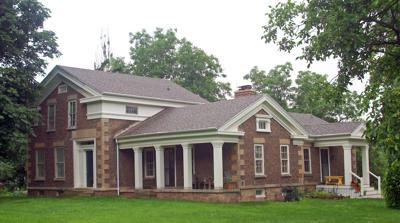
Building: Butterfield Cobblestone House
Country: United States of America
Year built: 1849
Historic house in New York, United States United States historic place Butterfield Cobblestone House U.S. National Register of Historic Places East profile and north elevation, 2010 Show map of New York Show map of the United States Location Clarendon , NY Nearest city Batavia Coordinates 43°11′9″N 78°1′2″W / 43.18583°N 78.01722°W / 43.18583; -78.01722 Area 26.4 acres (10.7 ha) Built 1849 Architect James Thompson; William Steele; Donaldus Reuben Bartlett; Daniel F. St. John Architectural style Greek Revival MPS Cobblestone Architecture of New York State MPS NRHP reference No. 10000044 Added to NRHP March 1, 2010 The Butterfield Cobblestone House is on Bennett Corners Road in the Town of Clarendon , New York, United States, south of the village of Holley . It is a cobblestone structure from the mid-19th century built in the Greek Revival architectural style by a wealthy local farmer to house his large family. Three generations of his descendants would run the farm over the next 80 years. Later owners would make some renovations to the interior. One of approximately 90 cobblestone structures in Orleans County , it is the only one in Clarendon. It is also considered the finest Greek Revival building in the county. The house and several outbuildings, part of a working farm, were listed on the National Register of Historic Places in 2010, the easternmost property in the county currently so recognized. Buildings and grounds The house is located on a 26-acre (11 ha) farm on the west side of Bennett Corners Road in the northern section of the town, three-quarters of a mile (1.21 km) south of the NY 31A state highway . The terrain is generally level, with cleared fields either cultivated, left fallow or used as horse pasture , and woodlots . All nearby properties are also large farms, with a large residential subdivision 0.4 miles (640 m) to the north-northeast. All the buildings are in the southeast corner of the farm. To their north, along the road, are seven acres (2.8 ha) of horse pasture, with 13 acres (5.3 ha) of alfalfa and timothy to their rear, in the west. The rest of the property is taken up by a small apple orchard , a mixed vegetable plot, and a woodlot. Exterior The main house, sheltered by a 70-foot-tall (21 m) horse chestnut , has a one-and-a-half-story main block with one-story wings to the north and northwest, its side and rear respectively. It sits on a stone foundation with its sides in mostly lake-washed coursed cobblestones from 1 to 2.5 inches (2.5 to 6.4 cm) in diameter set in mortar . The main block and wings are topped by gabled roofs shingled in asphalt and pierced by a stone chimney where the side and rear wings intersect. A continuous limestone water table runs around the first story at floor level. Limestone is also used for the windowsills, lintels, quoins and steps to the main entrance. A datestone set in the gable field on the east elevation of the main block gives 1849 as the construction date. At the rooflines are a molded wooden cornice with wide frieze on the north and south sides of the main block. The basement windows are all screened with vertical bars. On the northeast corner of the north wing is a recessed porch screened by four 12-inch-square (30 cm) wooden columns on limestone slabs, their capitals flaring outward past the beam at the top of the porch. It is floored in Medina sandstone with a limestone border. Its door has a ceramic knob with brown and white swirl. Another, smaller wooden porch, of recent construction, shelters an entrance on the north of the northwest wing. It has a wooden floor and steps but is otherwise architecturally consistent with the other porch. There is also a tongue and groove wooden door on the north end of the west (rear) facade . At the peak of the gable on the main block on this side is another stone, with the initials "O.B." for Orson Butterfield, the builder and original owner. At the southwest corner is the pedimented double-door entrance to the cellar. Interior The main entrance, at the north end of the main block's east face, is a 2½-inch-thick (6.4 cm) recessed panel wooden door with a ceramic knob. It is flanked by sidelights and pilasters , with a transom atop. It opens into a foyer floored in random-width red pine with beveled -edge baseboard topped by a curved molding on the walls. The doors from it have wide wooden trim and an ogee -topped architrave . On the south is a square parlor with two windows on the south and east walls, all with recessed panels on either side and below. They are bordered by paneled pilasters on plinth blocks with beveled tops. A door on the south opens into a small office with a treatment similar to the foyer. The north parlor, occupying the wing on that side, has similar treatments as well but their size varies with each window and door, reflecting its origins as three separate rooms combined into one. It is floored in chestnut planks. On the west wall is a fieldstone fireplace with "H & JG, '69" carved into the masonry for its owners and construction date. To its west, in the northwest wing, is the current dining room, originally the kitchen. It is floored in white oak with a brick fireplace, surrounded by a wooden mantel , set in the east wall, which has a drywall covering over its brown brick. A flagstone hearth is in front of the fireplace. The walls have a similar combination of baseboard and molding as the other rooms. Pocket doors, believed to have come from a nearby older house, lead west into the kitchen. It has a similar interior to the dining room, with Amish -built oak cabinets. A bathroom and office round out the first floor. Upstairs are three bedrooms, a large closet and another bathroom. It is less decorated than the first floor. The floorboards are random-width pine and the ceilings are lower. Outbuildings There are three other buildings on the property: a barn, chicken coop and Morton metal building. The first two are old enough and retain sufficient integrity to be considered contributing resources to the National Register listing. The metal building was added in the late 20th century and is not considered contributing. The wooden barn, just to the northwest of the house, is a 36-by-100-foot (11 by 30 m) structure with a gambrel roof oriented north–south. It has most of its original fieldstone foundation save for a short section of the north end where it was replaced with cement blocks . The roof has asphalt shingles except for the bottom half of the east side, done in corrugated aluminum. On its east side, facing the road, are three entrances and three windows. The southernmost is a large single sliding door with a crossbar design that opens to reveal a gate at ground level and a locked door to the hayloft above. Two other sliding doors, one faced in wood shingles, are to the north; a small door cut into the tongue-and-groove siding near the north end has since been nailed shut. The west side, with battens added to its tongue-and-groove, has a pair of sliding doors near the north end opening into the cellar. At the south end are two smaller single sliding doors. In both ends there is a single round window near the gambrel peak. The south end has a lean-to to shelter firewood extended on it below the door to the hayloft. Inside, the south end is given over to horse stalls. There are three, all with sliding gates with vertical metal bars. A steep staircase leads up to the hayloft. A fourth stall is located behind one of the two tack rooms. A sliding door opens into the granary , now a woodworking shop. To its north is the threshing floor, with a corner staircase leading to the basement. Two-thirds of the upper story is taken up by the hayloft, divided into two sections. The stairway from the southwest corner, near the horse stalls, opens via a door in the floor. A truss rests on the floor in the south section, suggesting the area beyond it was once open. Similarly, one of the three stone walls in the section of the basement not open is more fragile, with older mortar, suggesting it may have been part of the foundation of a previous barn on the site. History Orson Butterfield came to Clarendon from the Jefferson County town of Rodman with his wife Lydia, around 1830, in his early 20s. He bought the hundred acres (40 ha) on which the present farm and house stand and began farming. He served in the state militia and became very successful. The road on which the farm was located was known for most of the 19th century as Butterfield Road. The house was built in 1849 to house the large Butterfield family. All work was done by local craftsmen, with the cobblestones brought south from Lake Ontario . The Greek Revival design was stylish, but also took into account the needs of a large farm family, with enclosed staircases to conserve floor space and heat, along with more efficient cast iron stoves instead of furnaces. Three years later, in 1852, Butterfield left home to try his luck in the California Gold Rush . In the meantime his family ran the farm. His brother Rufus is recorded as living there by the 1860 census ; son Wilford, who held the deed at the time, died in 1867 of an unspecified illness contracted while fighting in the Civil War . In 1870, Butterfield returned. When he and Lydia died in 1887, the house was bequeathed to two of his children, Florence Butterfield Lyman and Joseph Pratt Butterfield. Around this time, the current barn was built, the last major development on the property. According to local tradition, it reflected Joseph's success in the Chicago stockyards and the farm he owned in Marengo, Iowa . He transferred his portion to his sister six years later, in 1893. Florence's will gave the property to her husband for the remainder of his natural life, and specified that it go to her own daughters after that time. One of them, Ora Lyman Reid, transferred her share to her sister's husband, Darius Morton, in 1920. Two years later, he sold it to Italian immigrants Dominic and Josephine Mastrangelo, taking the farm out of the Butterfield family after 90 years. The Mastrangelos ran the farm until 1961, when they sold it to John and Margaret Green. Three years later, the Greens sold it to C. Howard and Joyce Greene, who ran a tack shop in the barn. They made many of the alterations to the interior of the house, particularly adding the fireplace to the dining room and building a chimney for it on what is believed to be the location of one of the original stove chimneys. Most of those took place around 1969. Two years later they sold it to Donald and Elmer Gretzinger. Donald soon wanted to sell, but was unable to find a buyer for the entire farm. He subdivided it, and sold the portion with the house and farm buildings on it to Edmond and Ruth Spencer in 1978. Ruth ran an antiques business out of the barn with her daughter, and was active in the Cobblestone Society, devoted to the history and preservation of buildings of that type. They sold to the current owners in 2007. That family put in the current north porch, replacing a concrete one built in the mid-20th century that was less historic, and remodeled the former creamery into the current kitchen. There have been no other alterations to the house and property. See also National Register of Historic Places listings in Orleans County, New York References